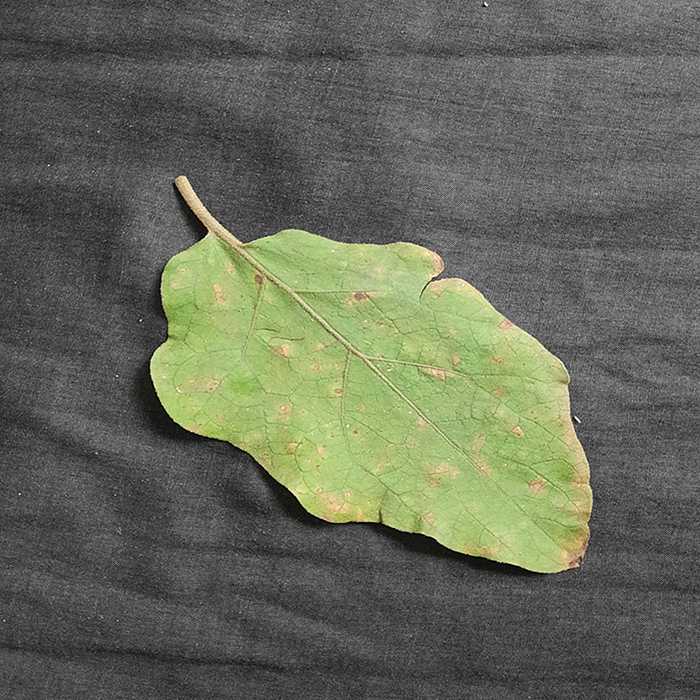
Plant: Eggplant
Label: Eggplant Cercopora leaf spot